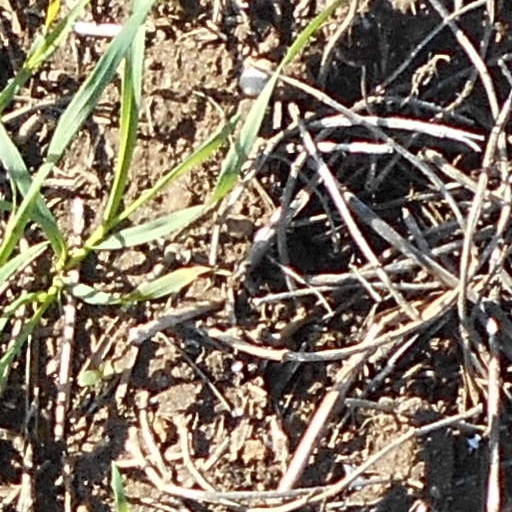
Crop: wheat